SC Veendam

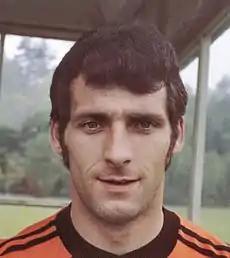
Photo of a football player in 1978

In 1961, the club reorganized its structure as it established three boards: for the professional department, the amateurs and the youth. During this period, several Veendam players received employment at the local DWM potato starch factory. Veendam were relegated to the Tweede Divisie in 1964–65 but won promoted back to the second tier in 1967–68. The club appointed 26-year-old Leo Beenhakker as manager in 1968; he remained in post until 1972 and later managed Ajax and Real Madrid. In 1974, the club's professional and amateur departments split; the professional side continued under the name SC Veendam. During the 1977–78 KNVB Cup, the team defeated Feyenoord 2–1 in the third round and reached the quarter-finals, in which Veendam were eliminated 4–2 on aggregate by Excelsior. Two Dutch international strikers made their professional debuts with Veendam during this period: Dick Nanninga in 1973 and Jurrie Koolhof in 1978.